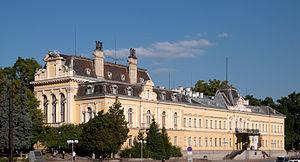
La Galerie nationale des beaux-arts de Sofia est le plus grand et le plus riche musée de Bulgarie. Il offre un panorama de l'art bulgare moderne. Il est installé dans le bâtiment de l'ancien palais royal de Sofia, construit en 1882 qui abrite également le Musée national d'ethnologie.